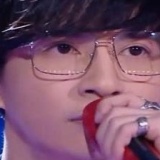
ca sĩ Tiết Chi Khiêm